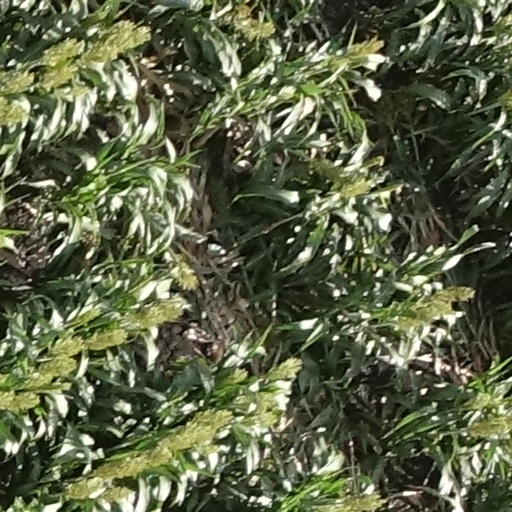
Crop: sorghum